St. Bernard (dog breed)

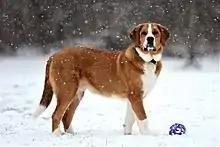
Young St. Bernard playing in the snow

St. Bernards are no longer used for Alpine rescues, the last recorded instance of which was in 1955. As late as 2004, the Great St Bernard Hospice still retained 18 of the dogs for reasons of tradition and sentiment.